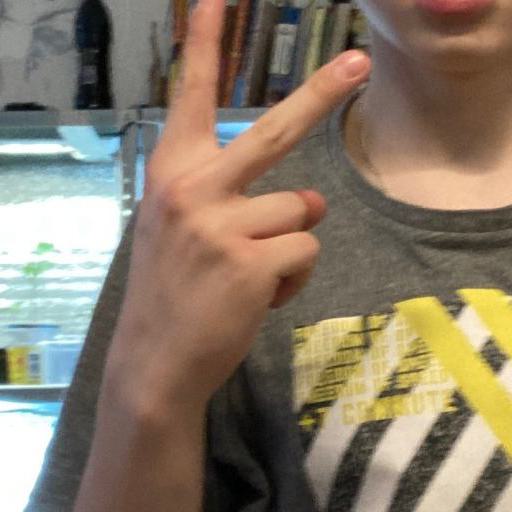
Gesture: peace_inverted